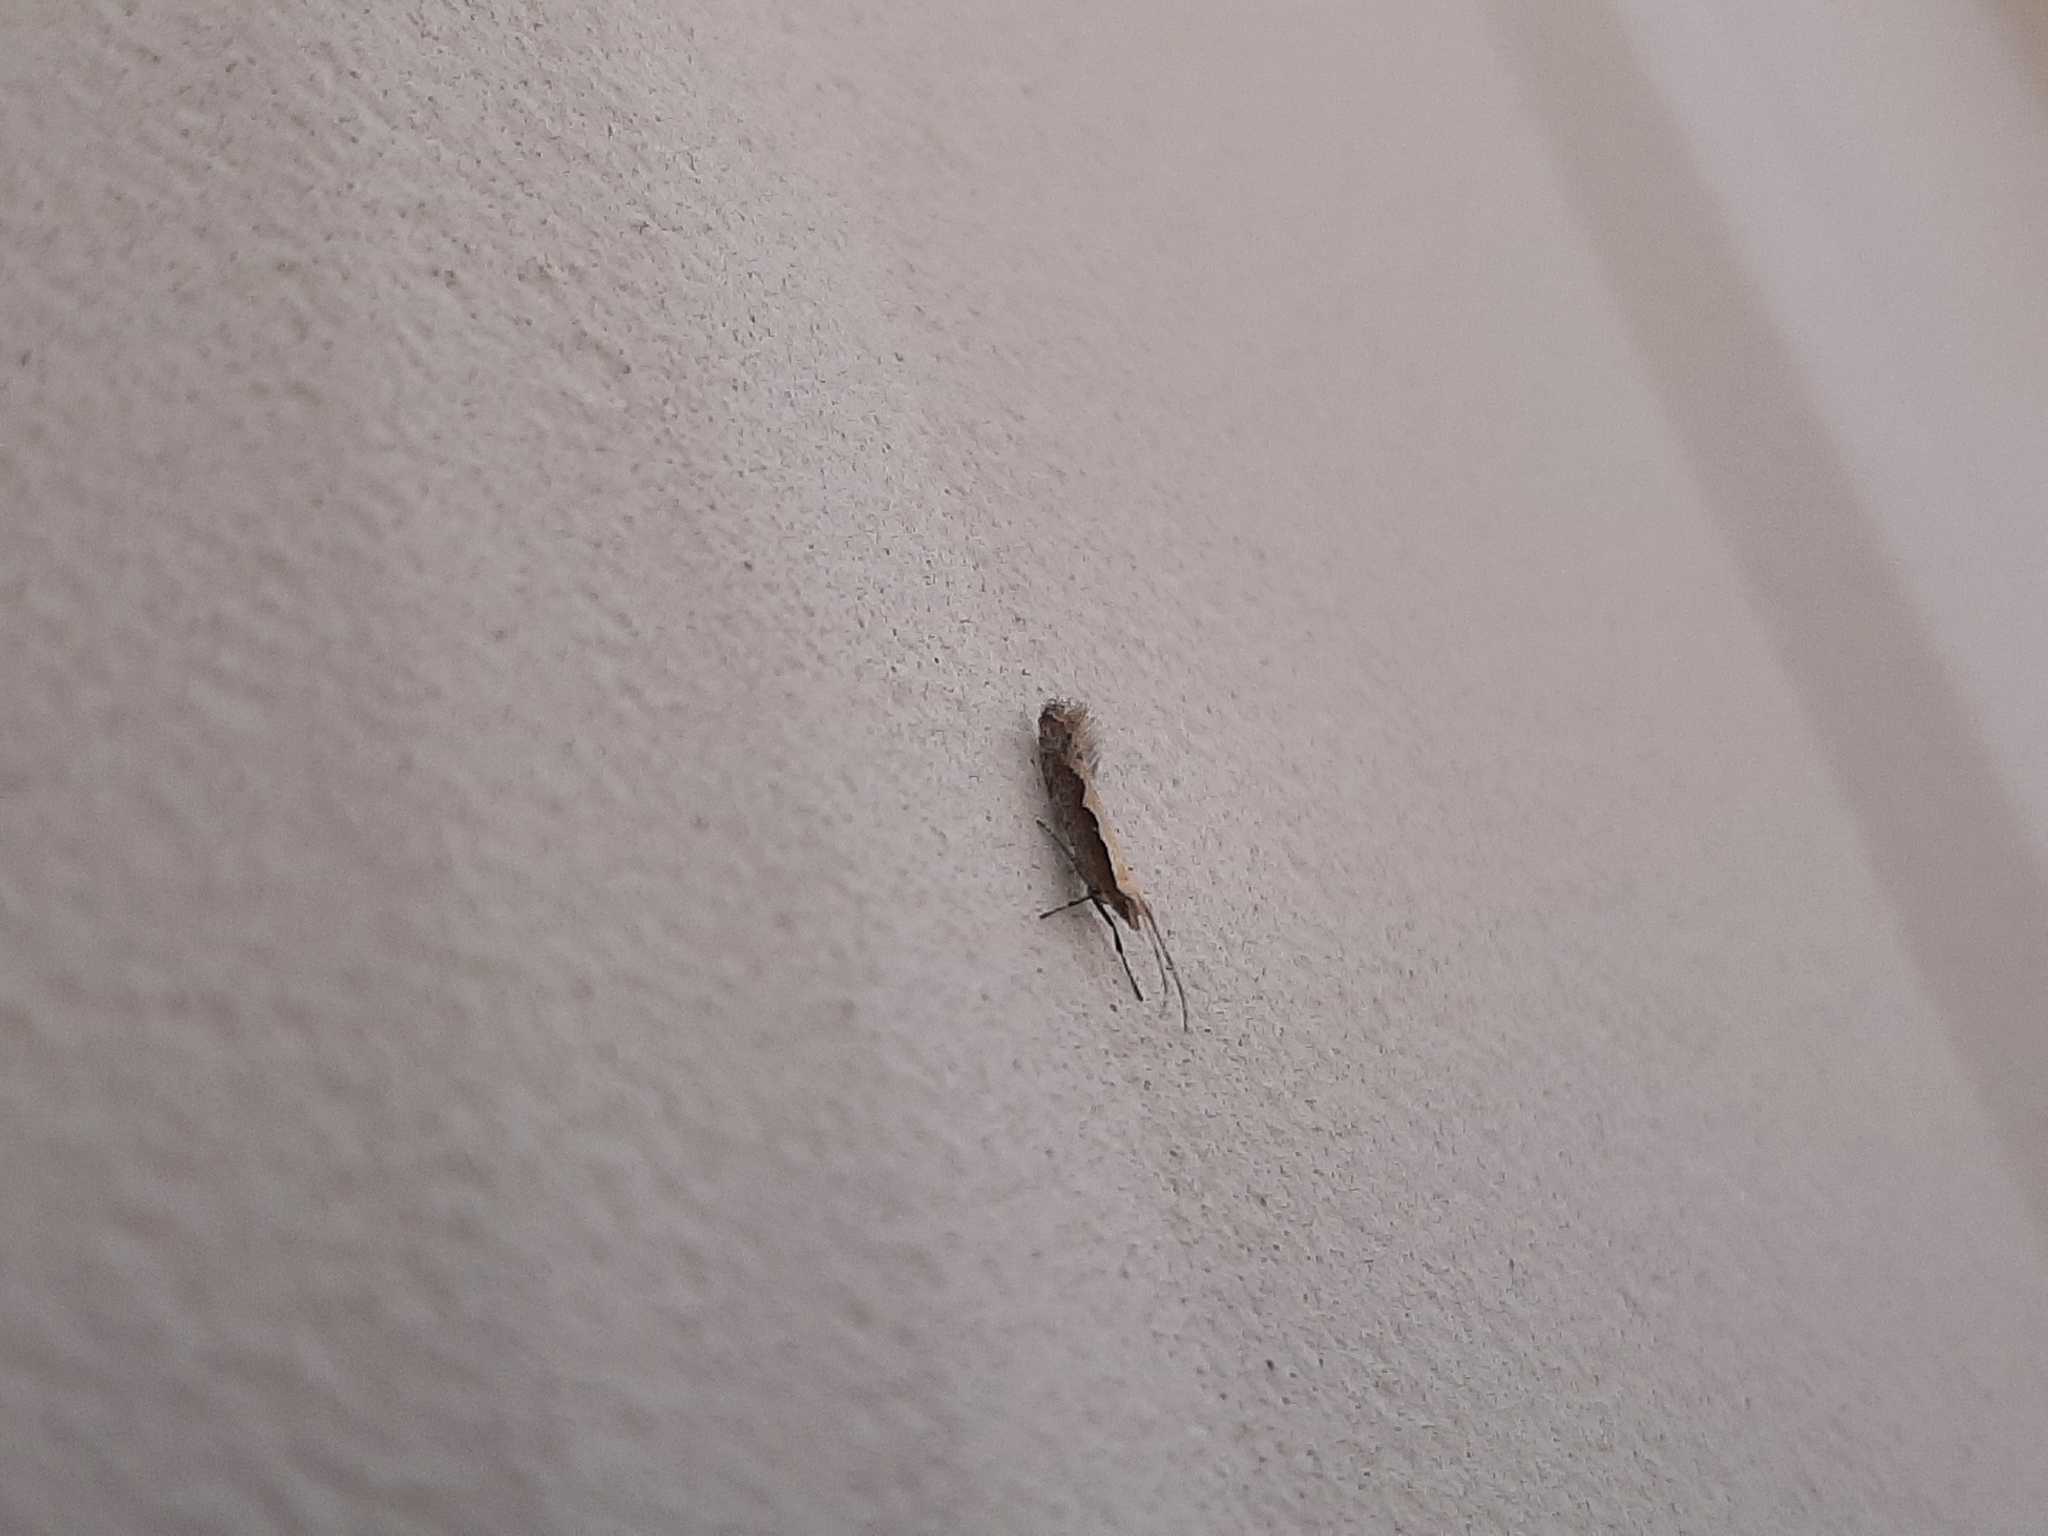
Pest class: diamondback_moth